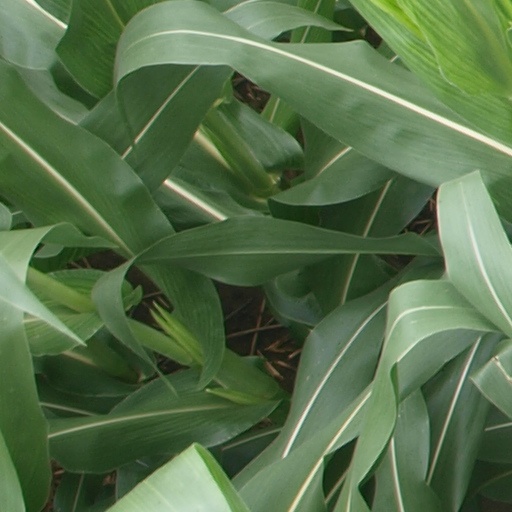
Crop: maize; corn